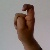
The image shows a hand gesture representing the letter 'X' in Indian Sign Language.